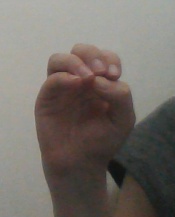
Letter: ha